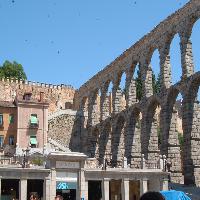
Weather: sun or clear